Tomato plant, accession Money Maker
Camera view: bottom (45 deg); turntable rotation: 150 degrees
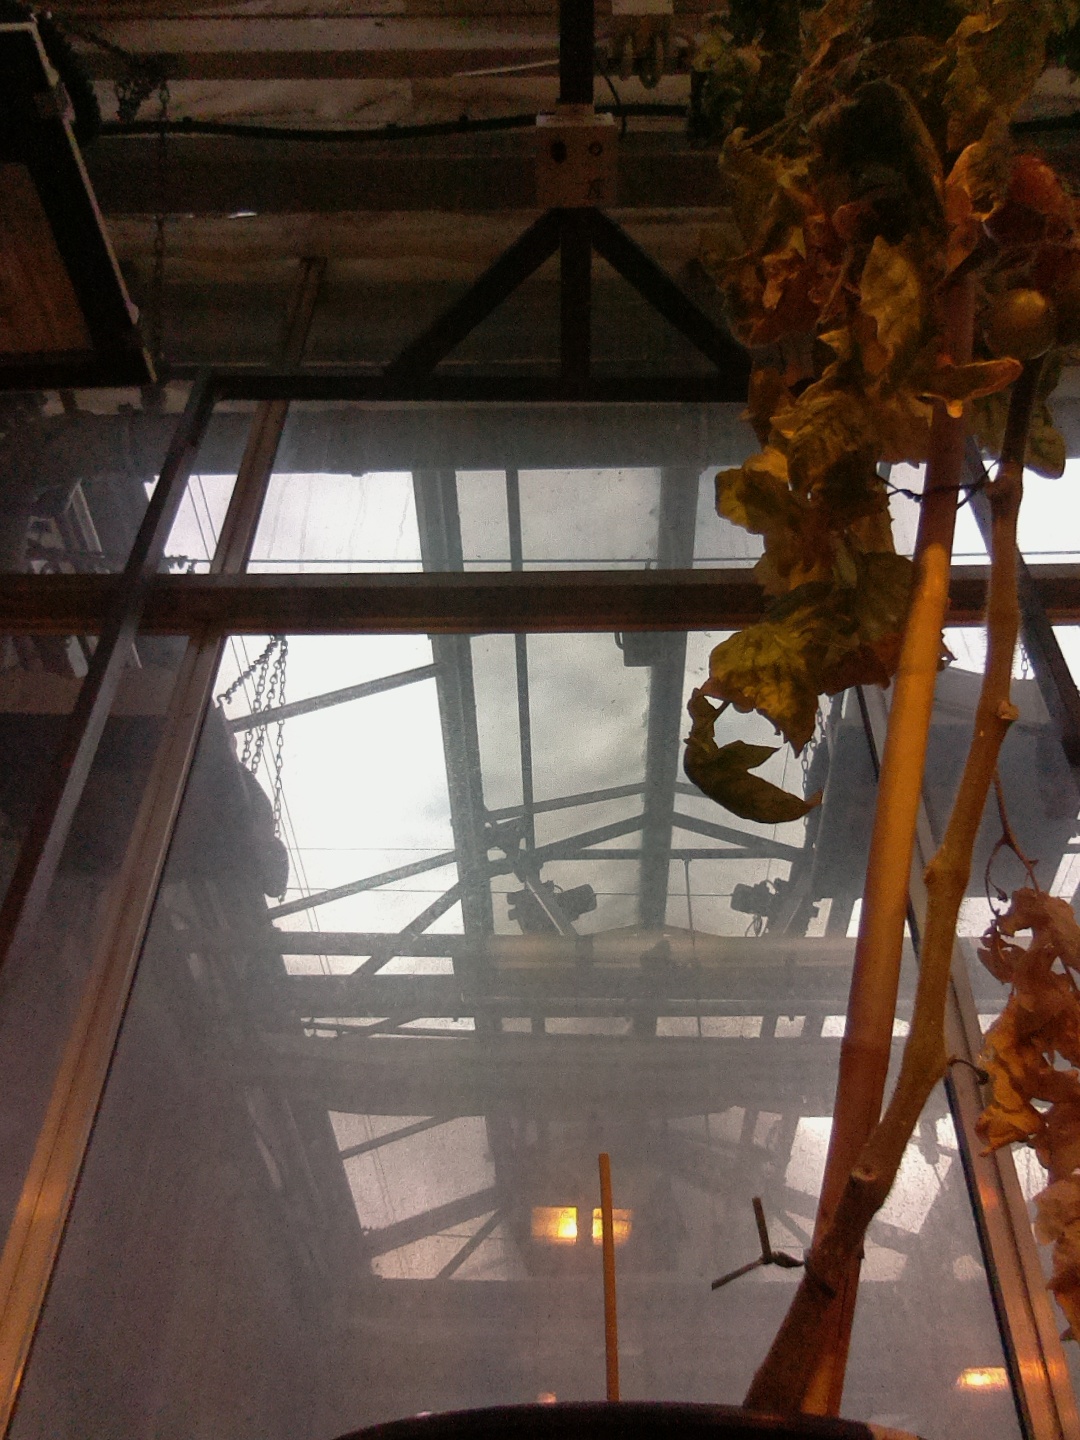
BBCH growth stage 84: 40%-50% of fruits show typical fully ripe color